John Lanigan (tenor)

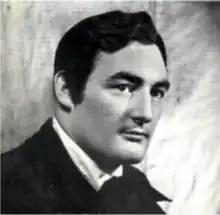
Lanigan as Rodolfo in "La bohème"

John Lanigan (7 January 1921 – 1 August 1996) was an operatic tenor. Born in Australia, he studied singing in Italy and made a 30-year career at the Royal Opera, Covent Garden, London from 1951 to 1981. He sang more than 80 roles for the Covent Garden company. In his early years he played leading lyric tenor roles, and later became known for his performances in character parts. He created roles in new operas by, among others, Britten, Tippett, Davies and Henze.